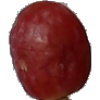
Label: Grape Pink 1